Immune response

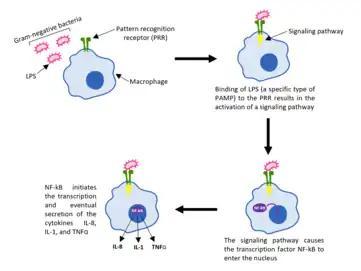
Innate immune response to a gram-negative bacteria invasion

The innate immune response is an organism's first response to foreign invaders. This immune response is evolutionarily conserved across many different species, with all multi-cellular organisms having some sort of variation of an innate response. The innate immune system consists of physical barriers such as skin and mucous membranes, various cell types like neutrophils, macrophages, and monocytes, and soluble factors including cytokines and complement. In contrast to the adaptive immune response, the innate response is not specific to any one foreign invader and as a result, works quickly to rid the body of pathogens.